Elephant seal

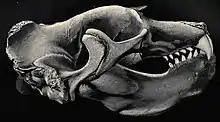
Skull of a northern elephant seal

Elephant seals spend up to 80% of their lives in the ocean. They can hold their breath for more than 100 minutes – longer than any other noncetacean mammal. Elephant seals dive to beneath the ocean's surface (the deepest recorded dive of an elephant seal is by a southern elephant seal, while the record for the northern elephant seal is ). The average depth of their dives is about , typically for around 20 minutes for females and 60 minutes for males, as they search for their favorite foods, which are skates, rays, squid, octopuses, eels, small sharks and large fish. Their stomachs also often contain gastroliths. They spend only brief amounts of time at the surface to rest between dives (2–3 minutes). Females tend to dive a bit deeper due to their prey source.